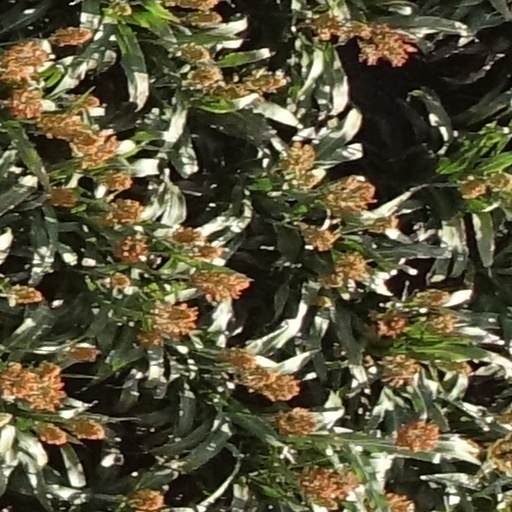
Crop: sorghum